Mad (magazine)

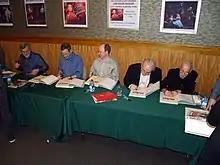
"Mad" creators at a November 2013 book signing for the "Inside Mad" collection. From left to right: Art director Sam Viviano, writers Tim Carvell and Desmond Devlin, editor-in-chief John Ficarra, and artist Al Jaffee.

The image most closely associated with the magazine is that of Alfred E. Neuman, the boy with misaligned eyes, a gap-toothed smile, and the perennial motto "What, me worry?" The original image was a popular humorous graphic for many decades before "Mad" adopted it, but the face is now primarily associated with "Mad".